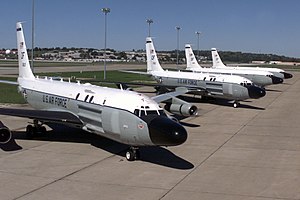
Boeing RC-135 / Varianter / RC-135S Cobra Ball
To Cobra Ball-fly på flightlinen ved Offutt Air Force Base i Nebraska, 2001.
Boeing RC-135 er en flyserie der dækker over en række rekognosceringsfly der er bygget af Boeing og efterfølgende modificeret flere gange af en række virksomheder, inklusiv General Dynamics, Lockheed, LTV, E-Systems og L-3 Communications.